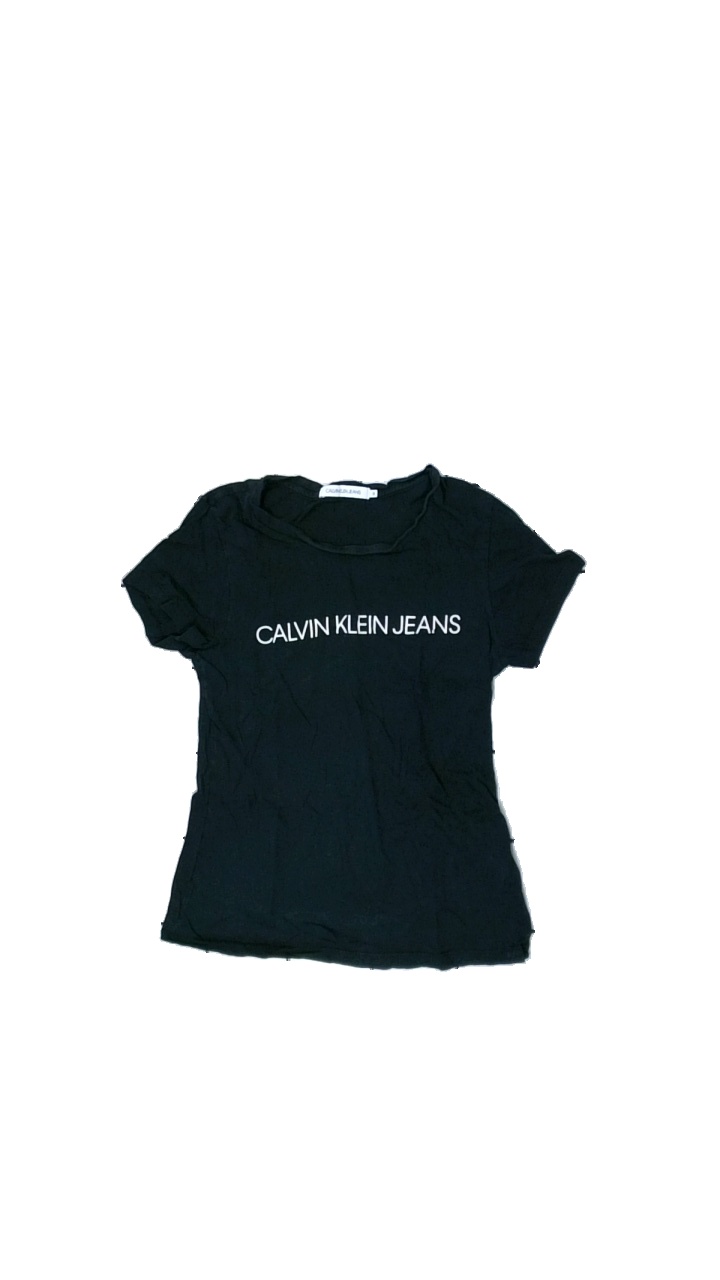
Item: T-shirt (Ladies)
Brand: Calvin Klein
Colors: Black, White
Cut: Regular
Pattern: Logo print
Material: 100% cotton
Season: All
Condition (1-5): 2
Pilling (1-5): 4
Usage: Export
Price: <50